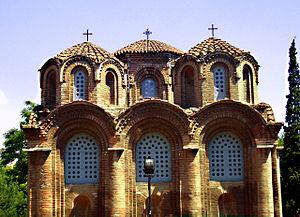
Il y a, en 2019, 18 sites inscrits au patrimoine mondial de l'UNESCO en Grèce. Parmi eux, 16 sont inscrits en fonction des critères culturels, tandis que les deux autres sont inscrits pour satisfaire aux deux critères culturels et naturels. Cinq des sites sont situés sur des îles, l'un est réparti entre les îles et le continent, les 12 restants exclusivement sur le continent. Le premier site à être inscrit au patrimoine de l'humanité est le temple d'Apollon à Bassae en 1986, le plus récent est le site archéologique de Philippes, inscrit en 2016. Il y a 14 sites supplémentaires inscrits sur la liste indicative.
L’église de la Panagia Chalkeon, est une église chrétienne byzantine érigée au XIᵉ siècle à Thessalonique, en Grèce actuelle. Elle est aujourd’hui classée patrimoine mondial de l’UNESCO en tant que monument byzantin de Thessalonique.